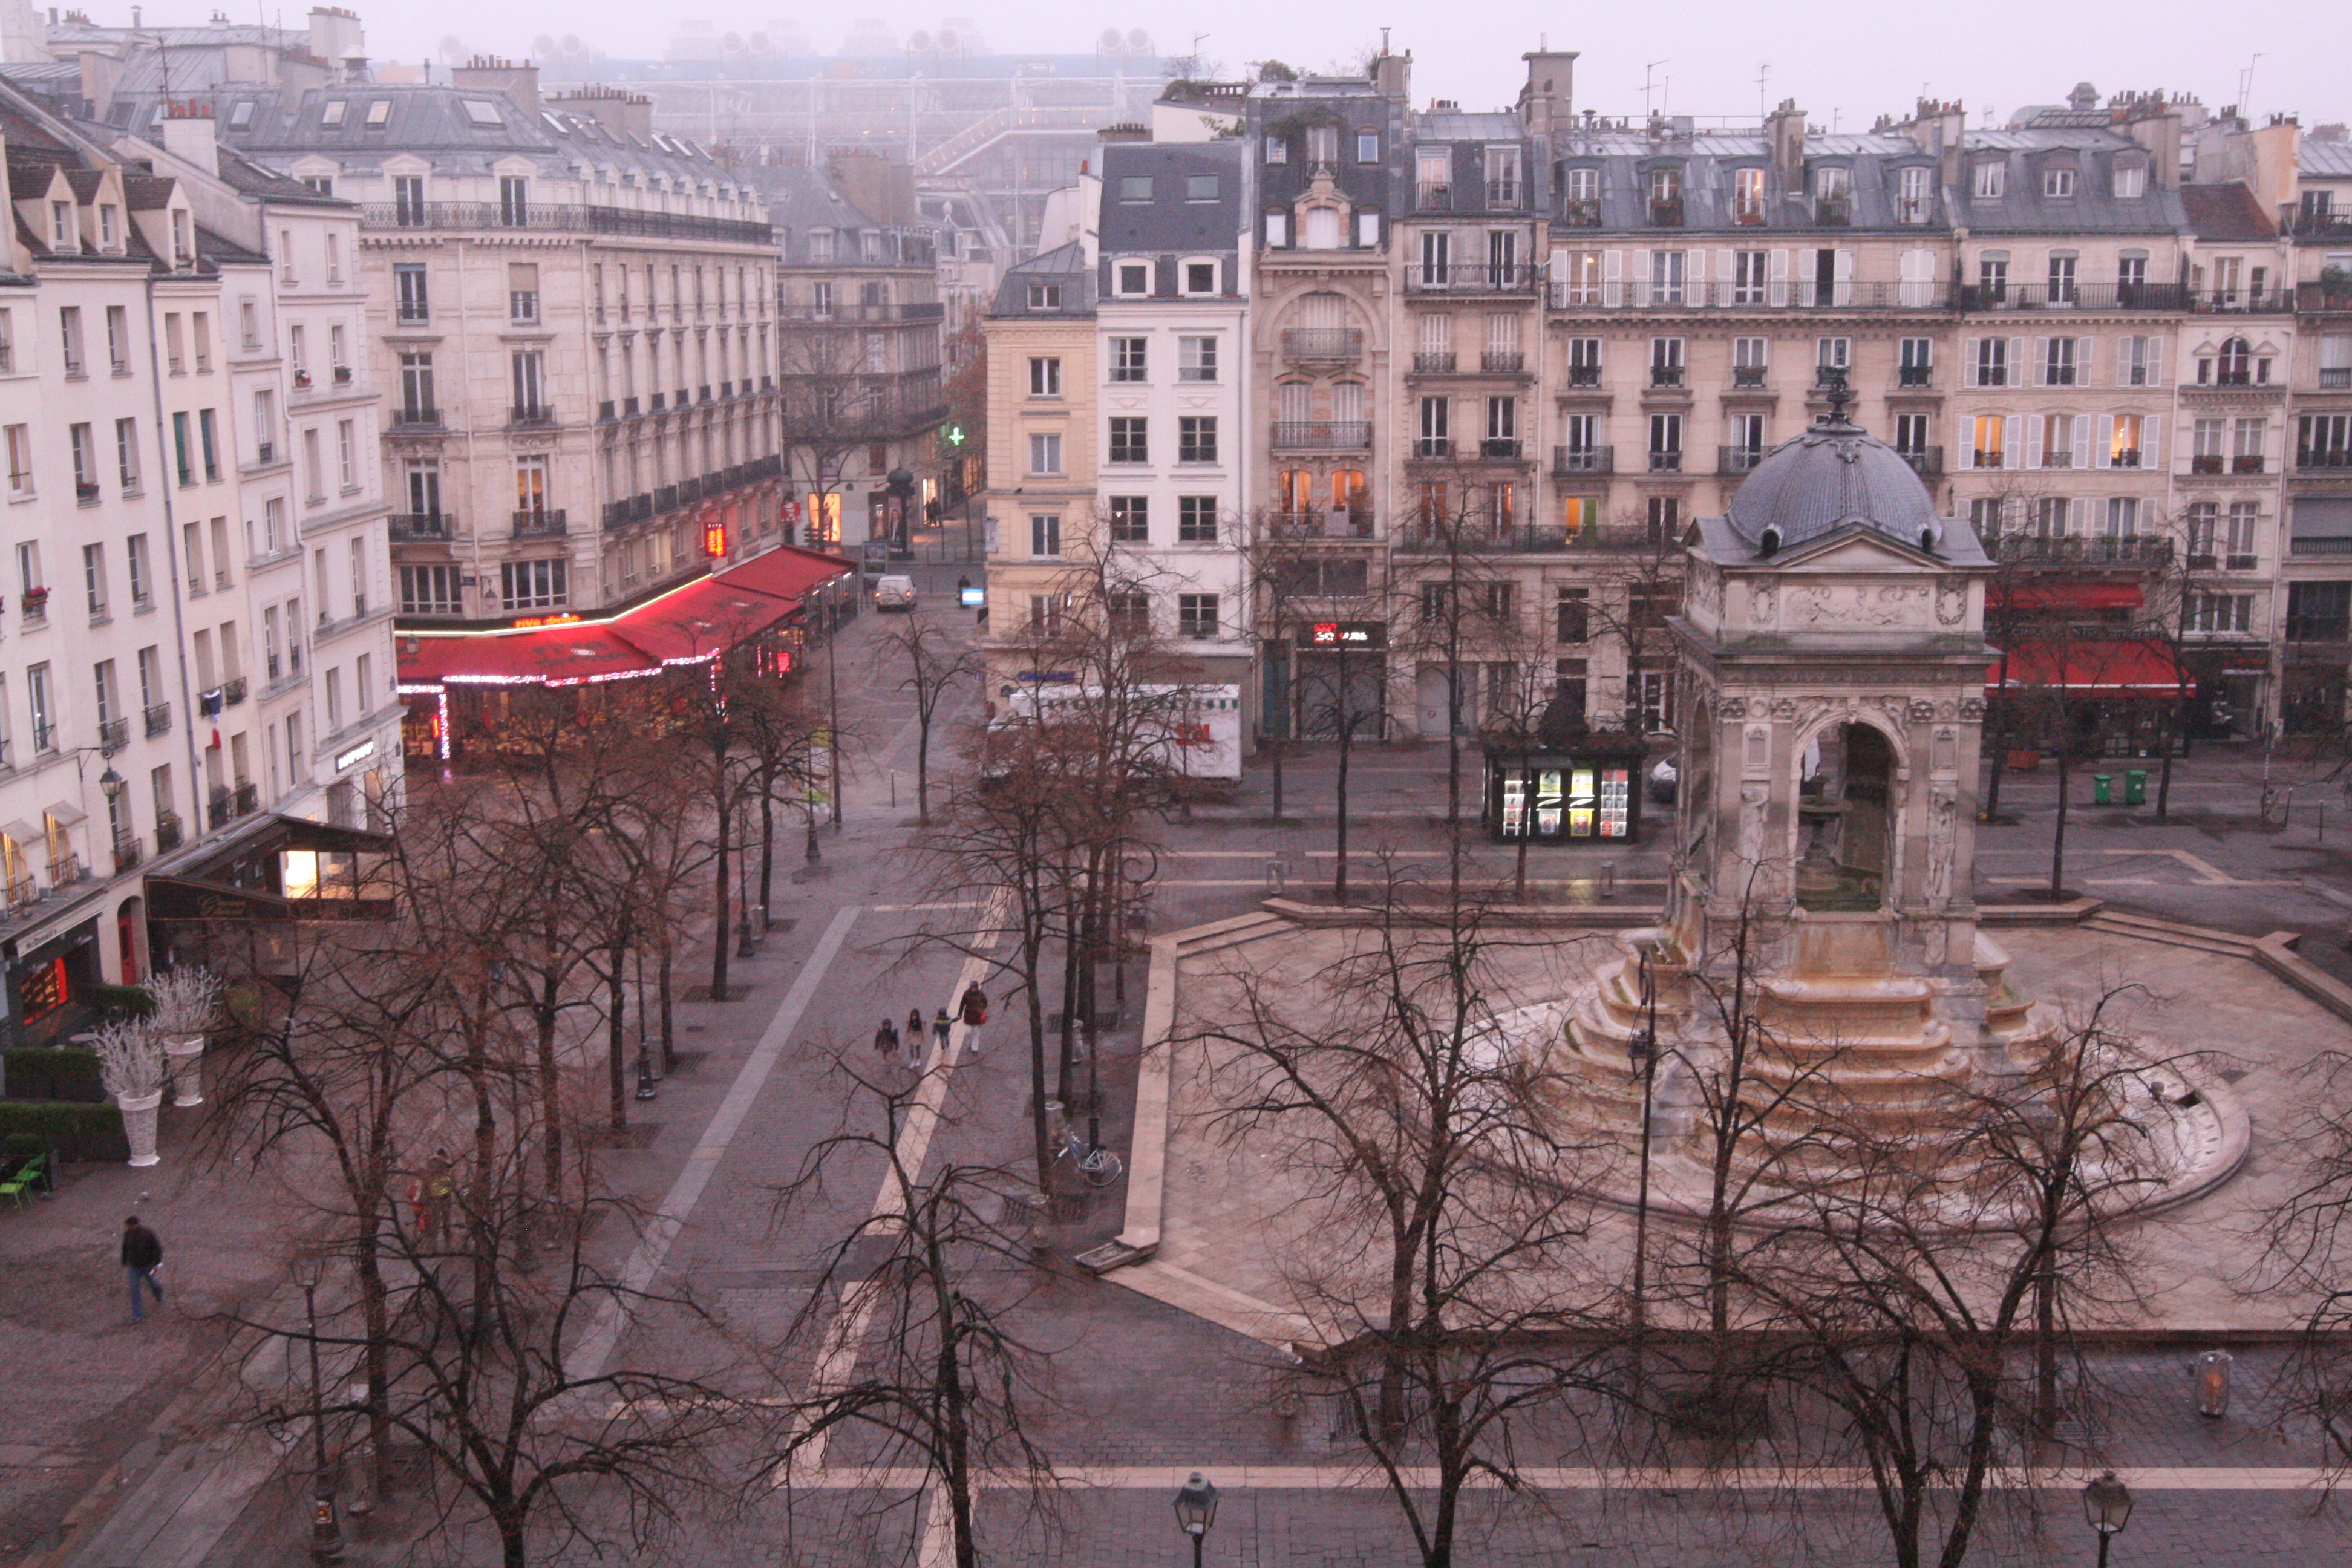
town, palace, city, cityscape, transport, plaza, town square, urban area, ancient history, human settlement